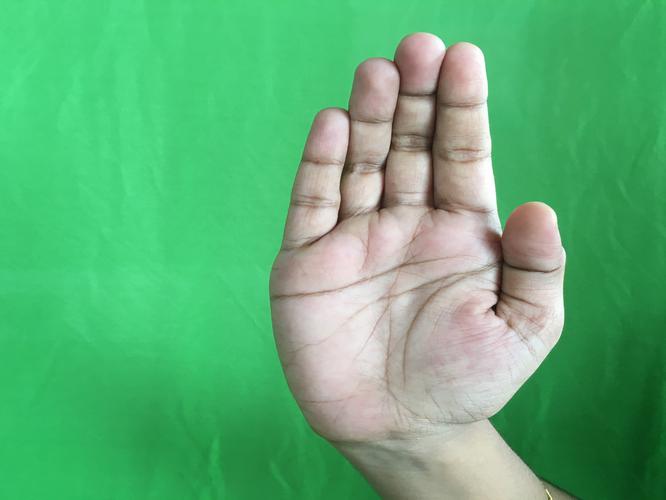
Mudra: Sarpasirsha
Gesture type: single_hand